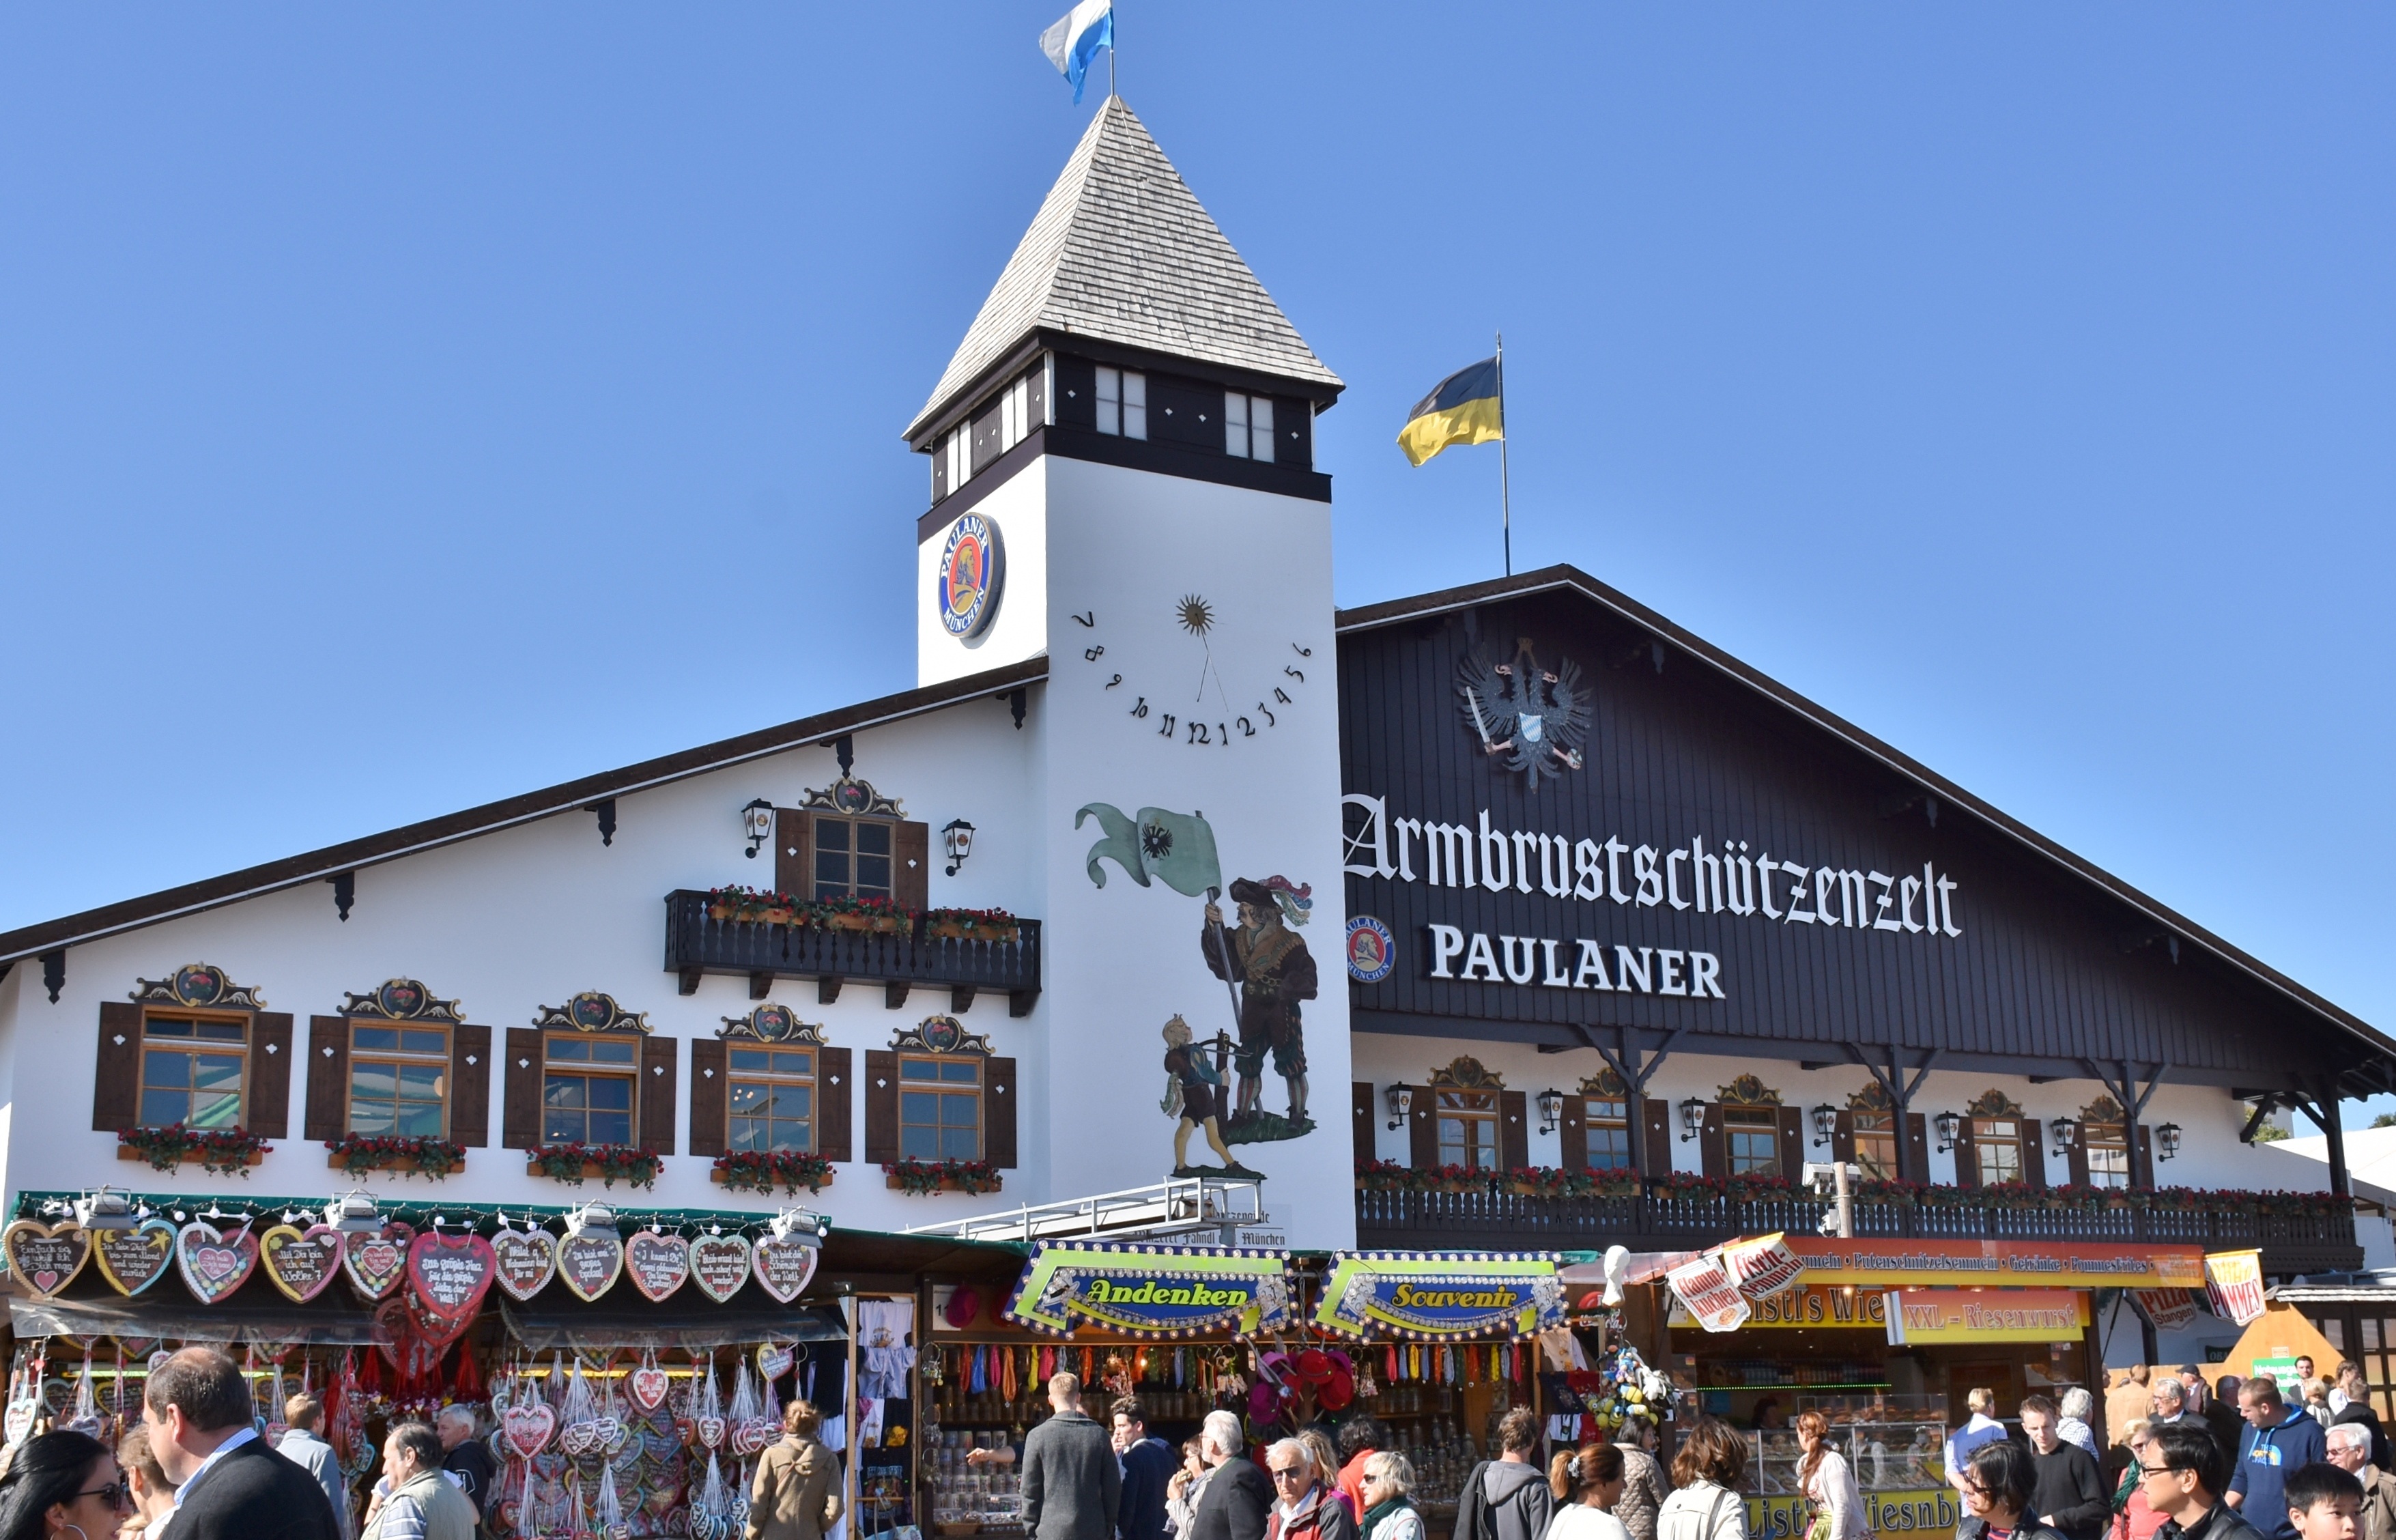
music, town, landmark, drink, chapel, tourism, tent, beer, place of worship, celebrate, shrine, germany, bavaria, large, tradition, munich, oktoberfest, folk festival, marquee